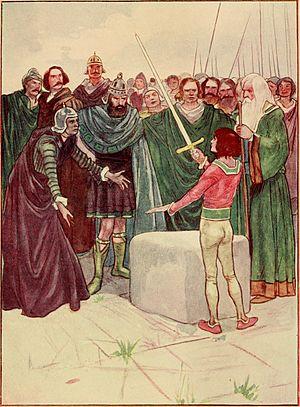
Excalibur est l'épée magique légendaire du roi Arthur, le roi des Bretons, dans les textes de la légende arthurienne de la matière de Bretagne rédigés à l'époque du Moyen Âge.
Excalibur est un film américano-britannique réalisé par John Boorman et sorti en 1981.